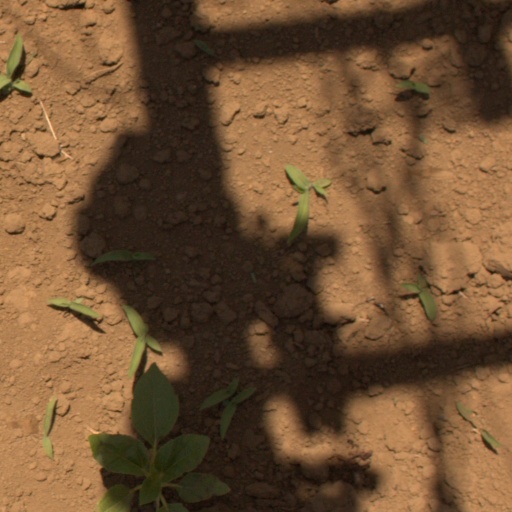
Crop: Jerusalem artichoke